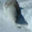
Label: seal